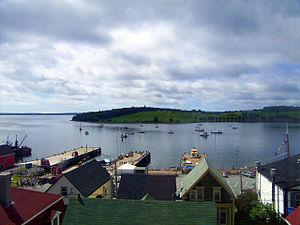
Lunenburg est une ville canadienne de la Nouvelle-Écosse. C'est une ville portuaire dotée d'un riche patrimoine et d'une architecture unique. La vieille ville de Lunenburg est devenue un site historique national en 1992 et un site du patrimoine mondial en 1995.